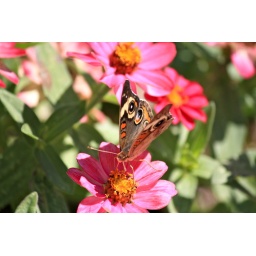
A buckeye butterfly photographed among pink zinnias (Zinnia angustifolia 'Profusion') in Lake Ridge, VA.